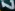
Number: 7